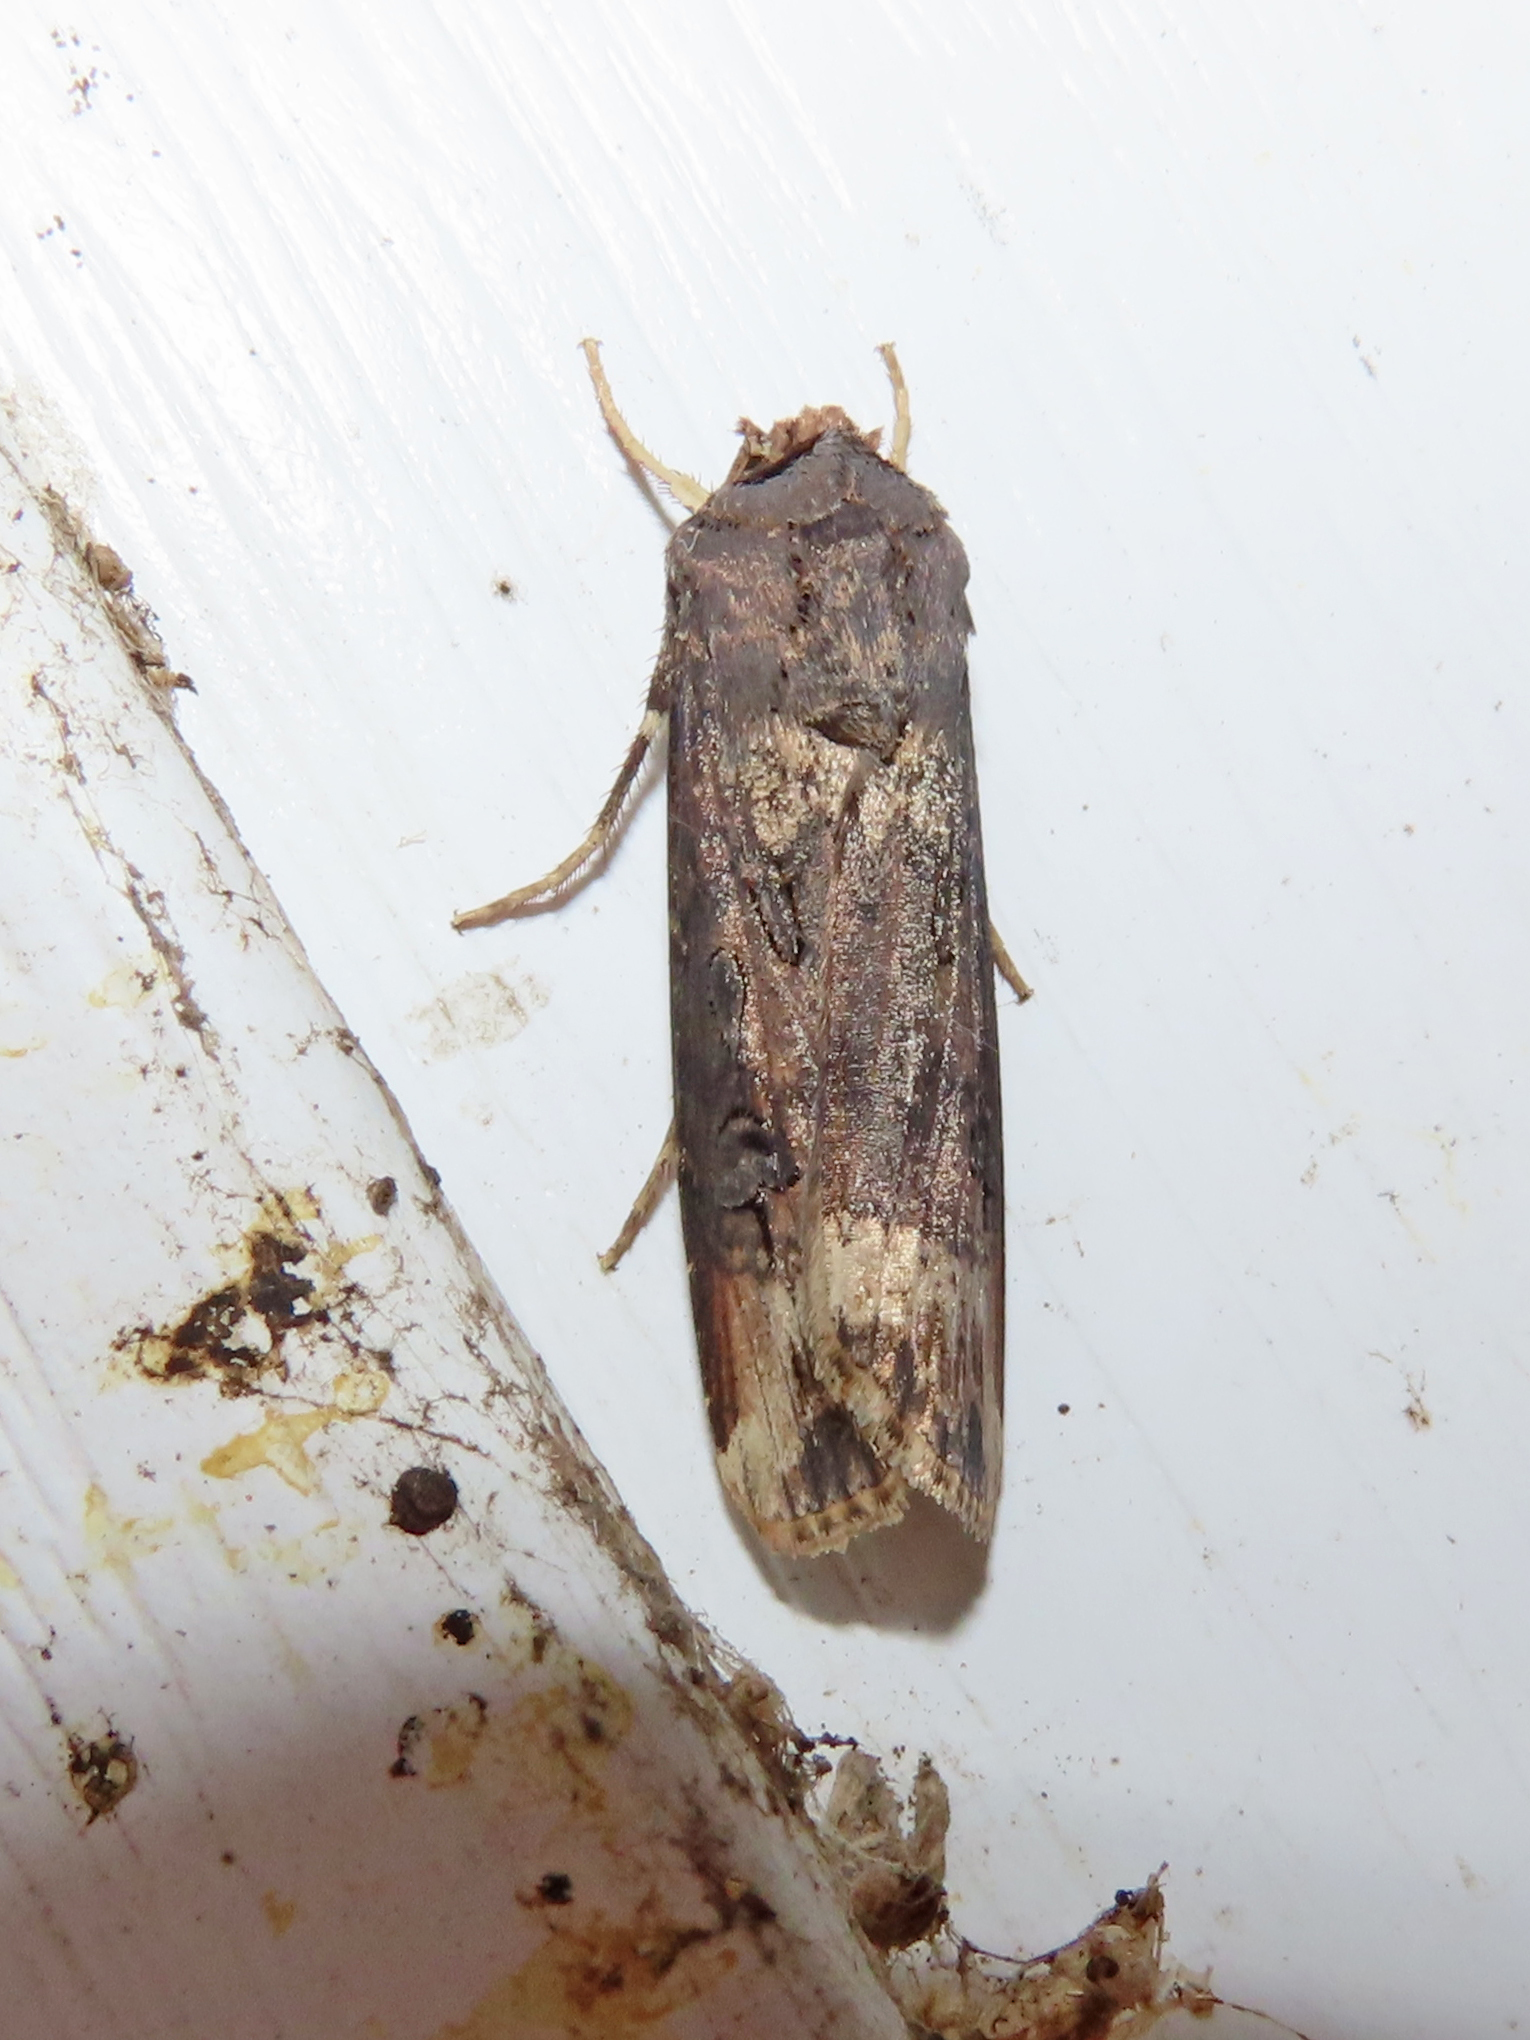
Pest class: cutworms